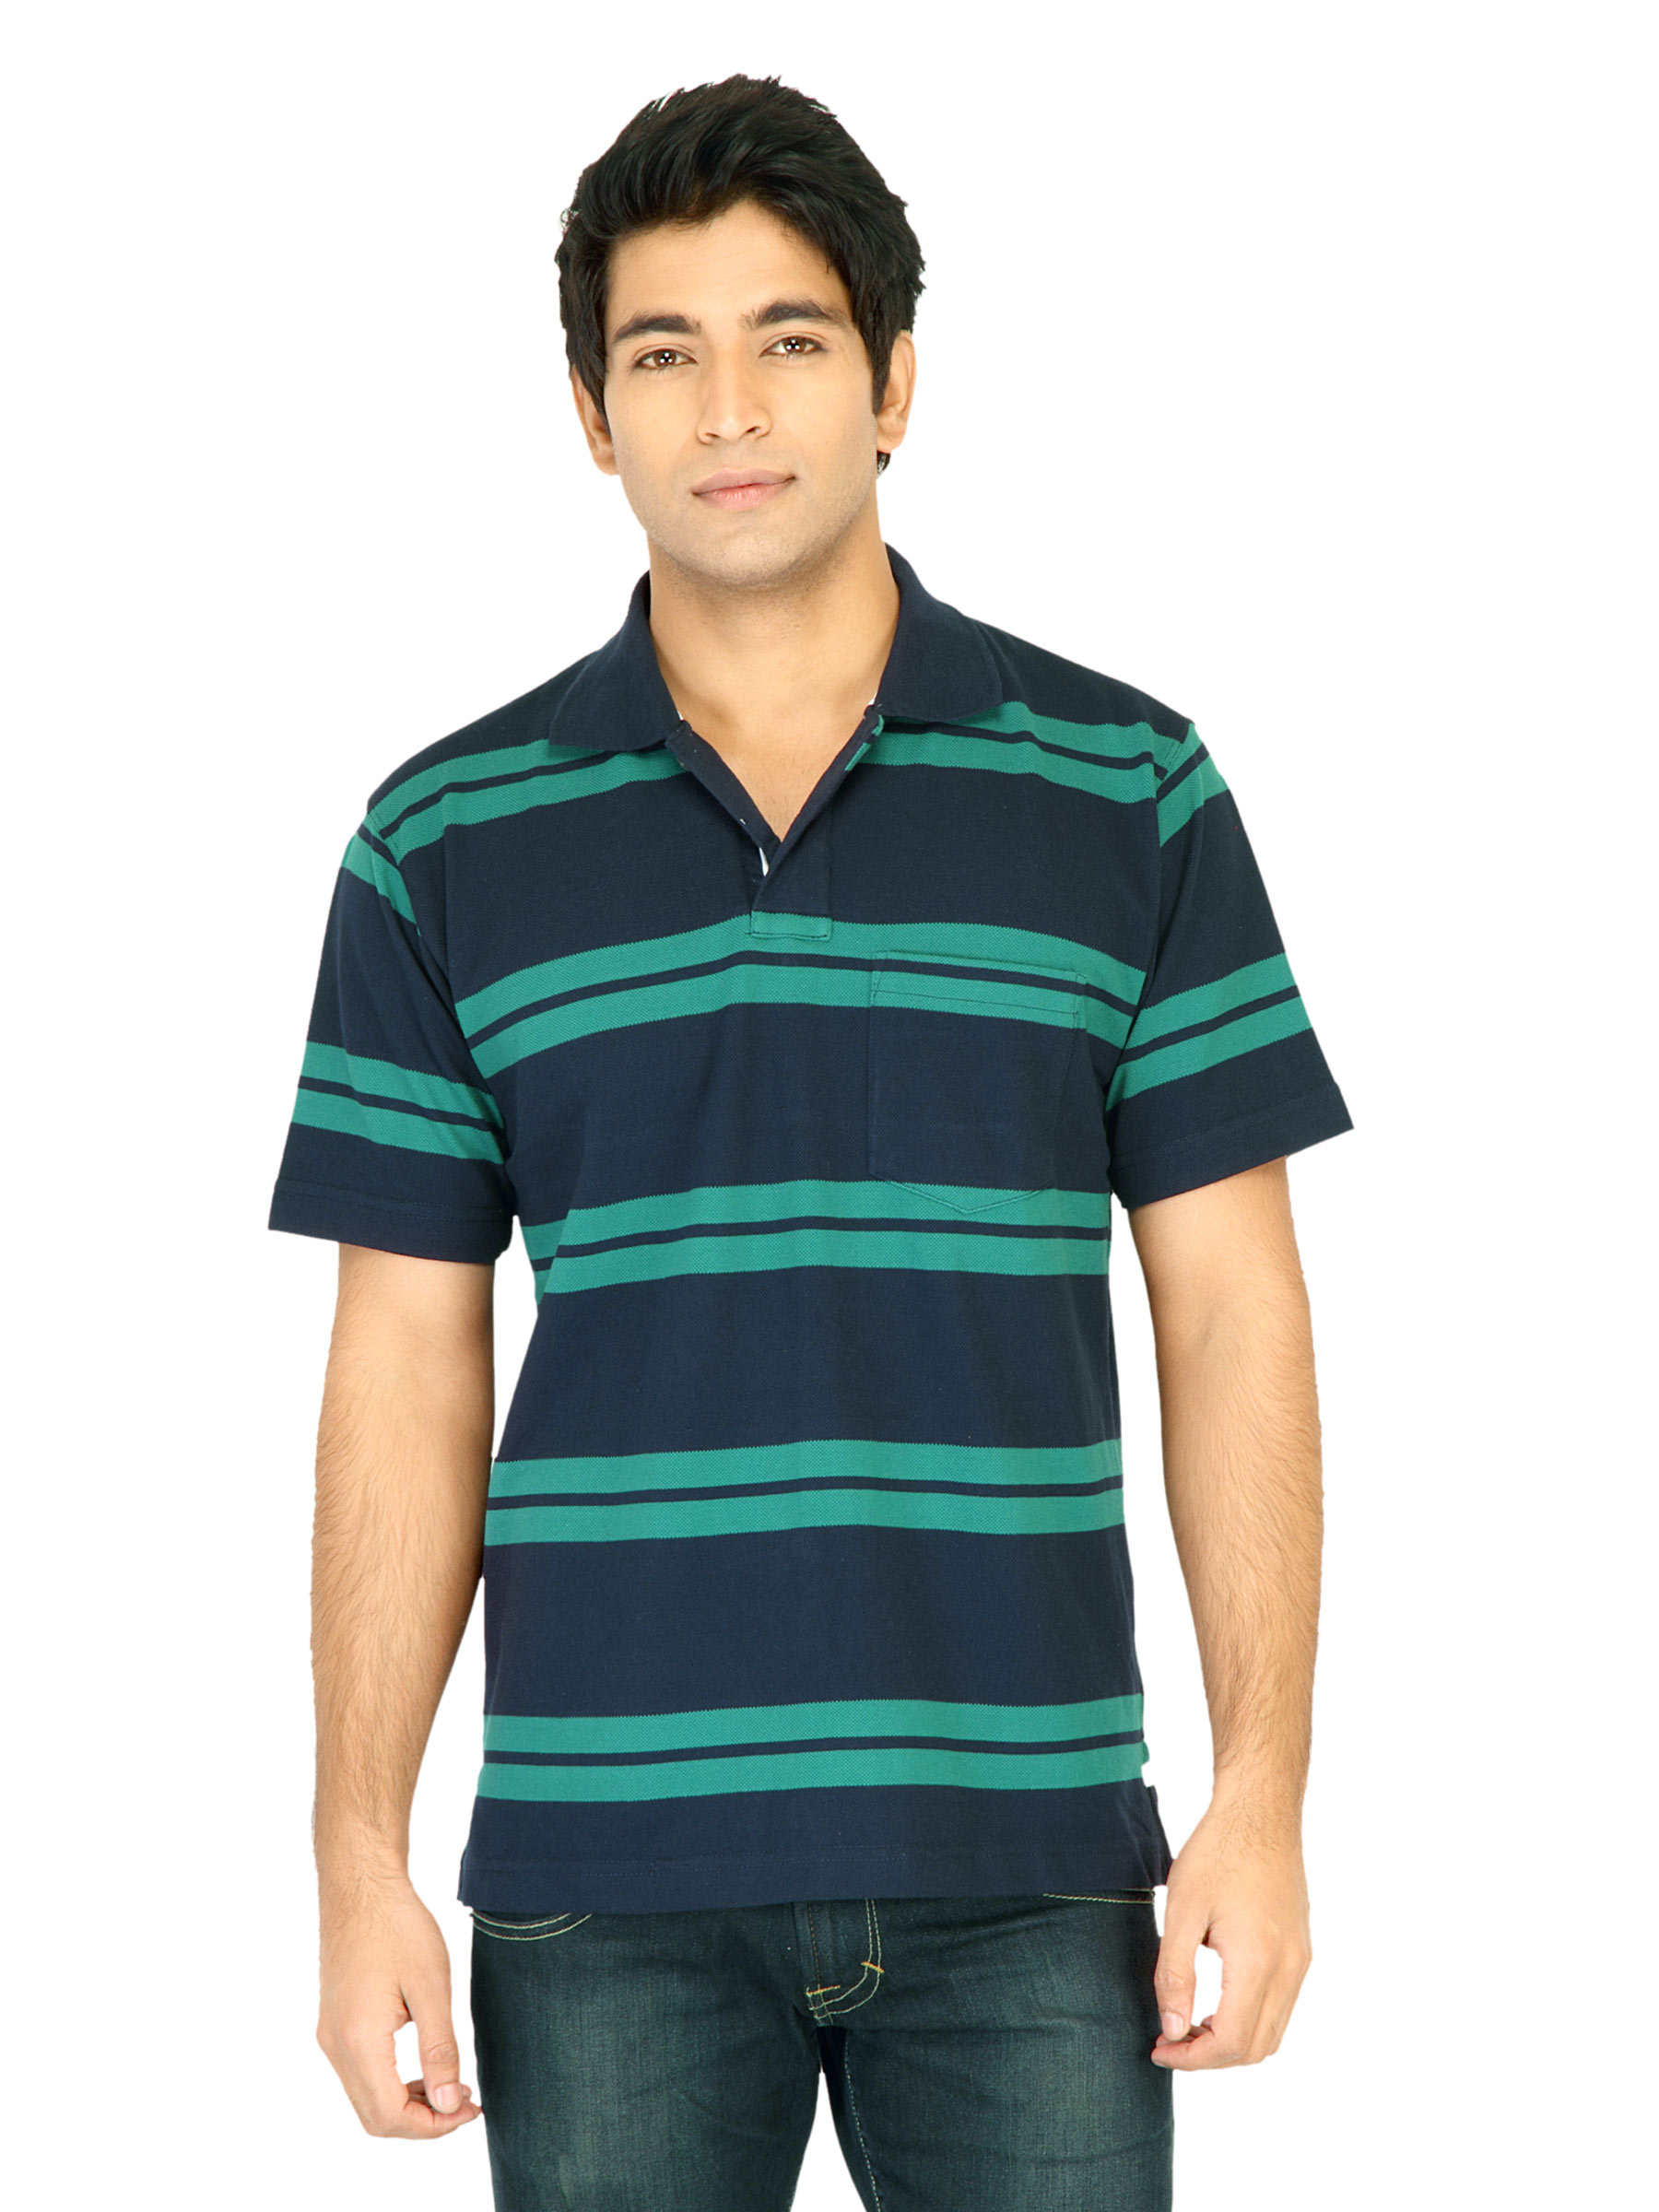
Turtle Stripes Men Green TShirt
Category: Apparel / Topwear / Tshirts
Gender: Men
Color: Green
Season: Fall 2011
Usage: Casual